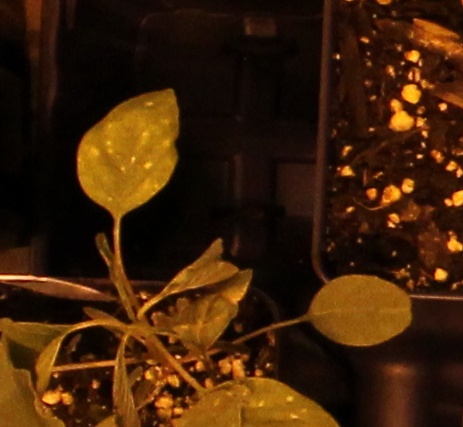
Label: Palmer Amaranth